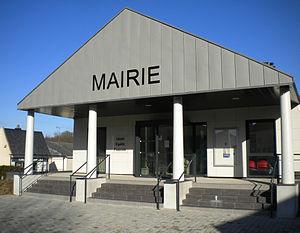
Entrammes est une commune française, située dans le département de la Mayenne en région Pays de la Loire, peuplée de 2 256 habitants.